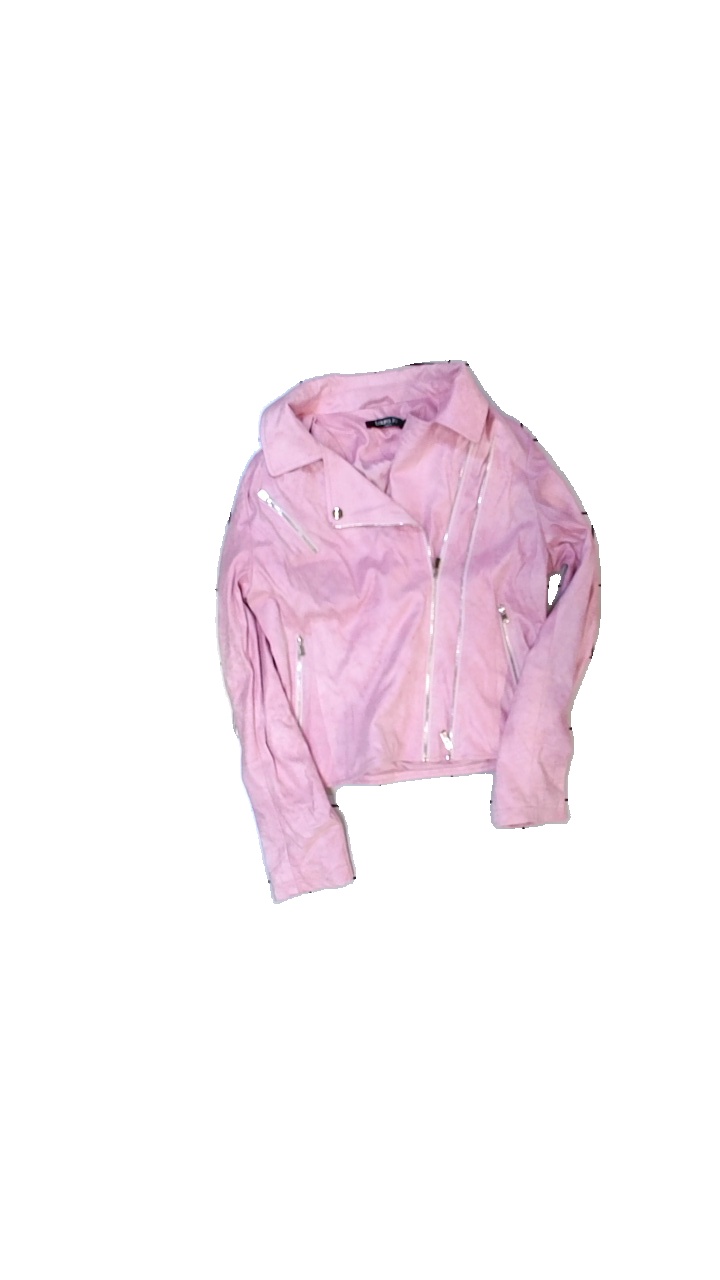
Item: Outerwear (Ladies)
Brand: Laura Jo
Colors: Pink
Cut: Regular
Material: outer: 88% polyester, 12% elastane; inner: 100% polyester
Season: All
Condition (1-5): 3
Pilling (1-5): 5
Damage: stain
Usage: Export
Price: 50-100